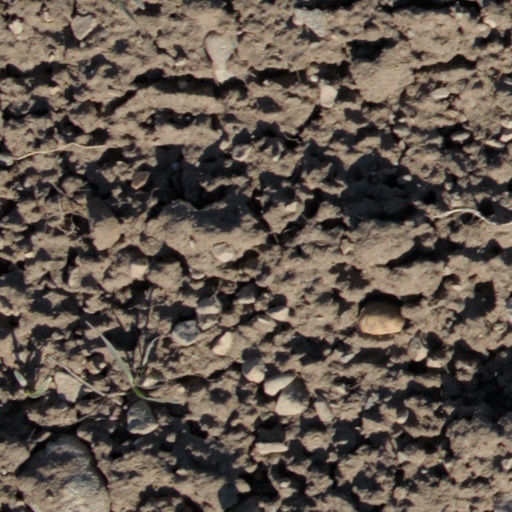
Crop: wheat